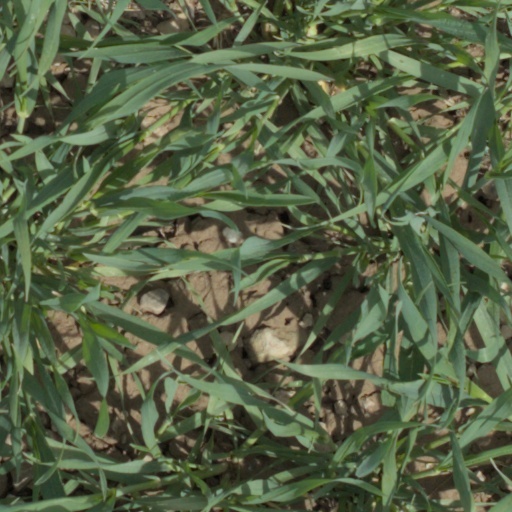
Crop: wheat